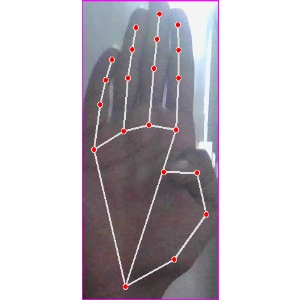
अक्षर: झ